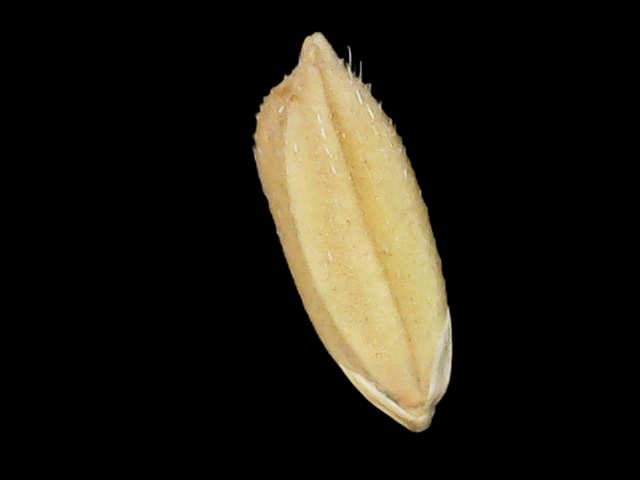
Rice variety: Bd33